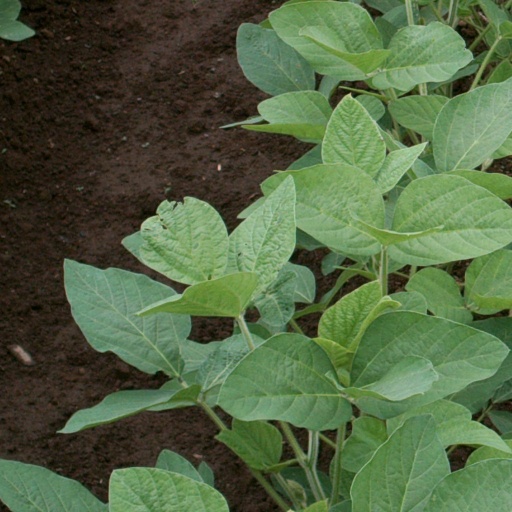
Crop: soybean